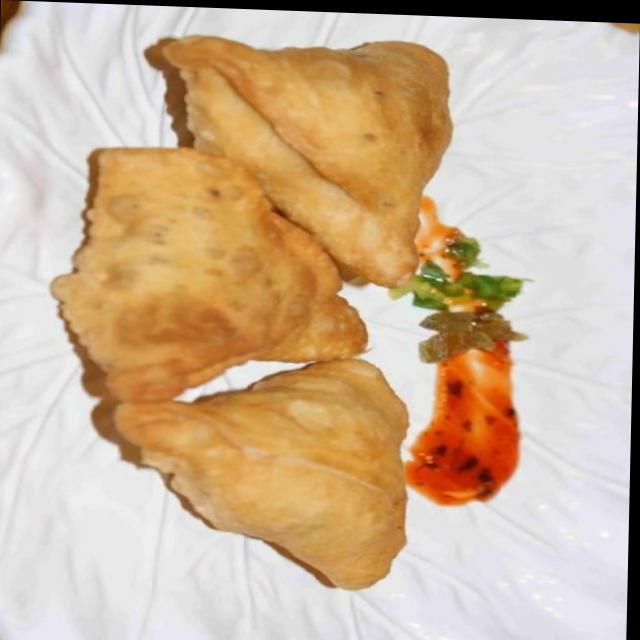
Dish: samosa